North Bothnia Line

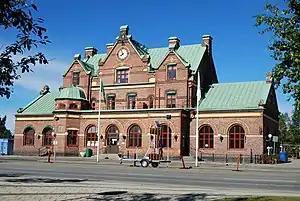
The line will start at Umeå Central Station

The North Bothnia Line is a planned high-speed railway line between Umeå Central Station and Luleå Central Station in Sweden, with construction is currently underway on its initial section. The line will be long and be a northern extension of the Bothnia Line, which opened in 2010. The planned line is expected to improve accessibility between the larger cities along northern Sweden's coast, and to handle 1.6 million passengers per year.